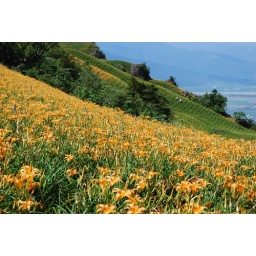
Day Lily field over a hill (Liushidansha), Hualian County, Taiwan